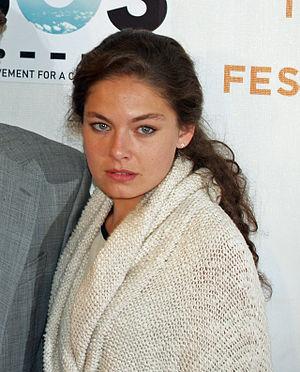
Alexa Davalos Dunas, dite Alexa Davalos, née le 28 mai 1982 à Paris, est une actrice et un mannequin, de nationalités française et américaine.